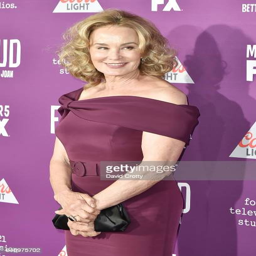
actor attends the premiere person